422nd Rifle Division (Soviet Union)

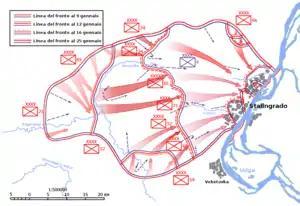
Operation Ring

In the final planning for Operation Ring, the division was paired with 38th Rifle Division as the shock group of 57th Army, supported by 254th Tank Brigade and 234th Separate Tank Regiment. Its initial objectives were the German strongholds of Kravtsov, Tsybenko, and Hill 117.4., north of Kravtsov. On January 10, 1943, the first day of the offensive, the 422nd punched through the defenses of the German 297th Infantry Division and enveloped the battalion of the 670th Regiment defending Tsybenko from the west. This allowed the 254th Tank Brigade to exploit the penetration to part of Gornaia Poliana State Farm, more than a kilometre in the rear of German IV Corps. The few reserves of that corps were used up in futile attempts to close this and other breaches and rescue the forces isolated in Tsybenko, and two days later the 422nd took control of that fortified position. The division continued its attack on January 13, taking the strongpoint at Kravtsov from another battalion of the 297th Infantry, then advancing west and northwest towards Hill 115.2 and Rakotino, both of which were weakly defended by the 767th Regiment of the 376th Infantry Division. Rakotino was enveloped from the northwest, rendering it untenable, and the division soon liberated these positions as well. On January 14, the 422nd advanced again against the 376th Infantry, capturing the town of Skliarov and rolling up the Germans' left wing in the process. Meanwhile, other Soviet forces drove deep into the 376th's rear, trapping it southwest of Basargino Station. Late that evening, a staff officer of Army Group Don commented in its war diary that "376th ID seems to have been broken up." Nearly all of its combat troops died in place or surrendered within days, while its support elements withdrew eastwards.